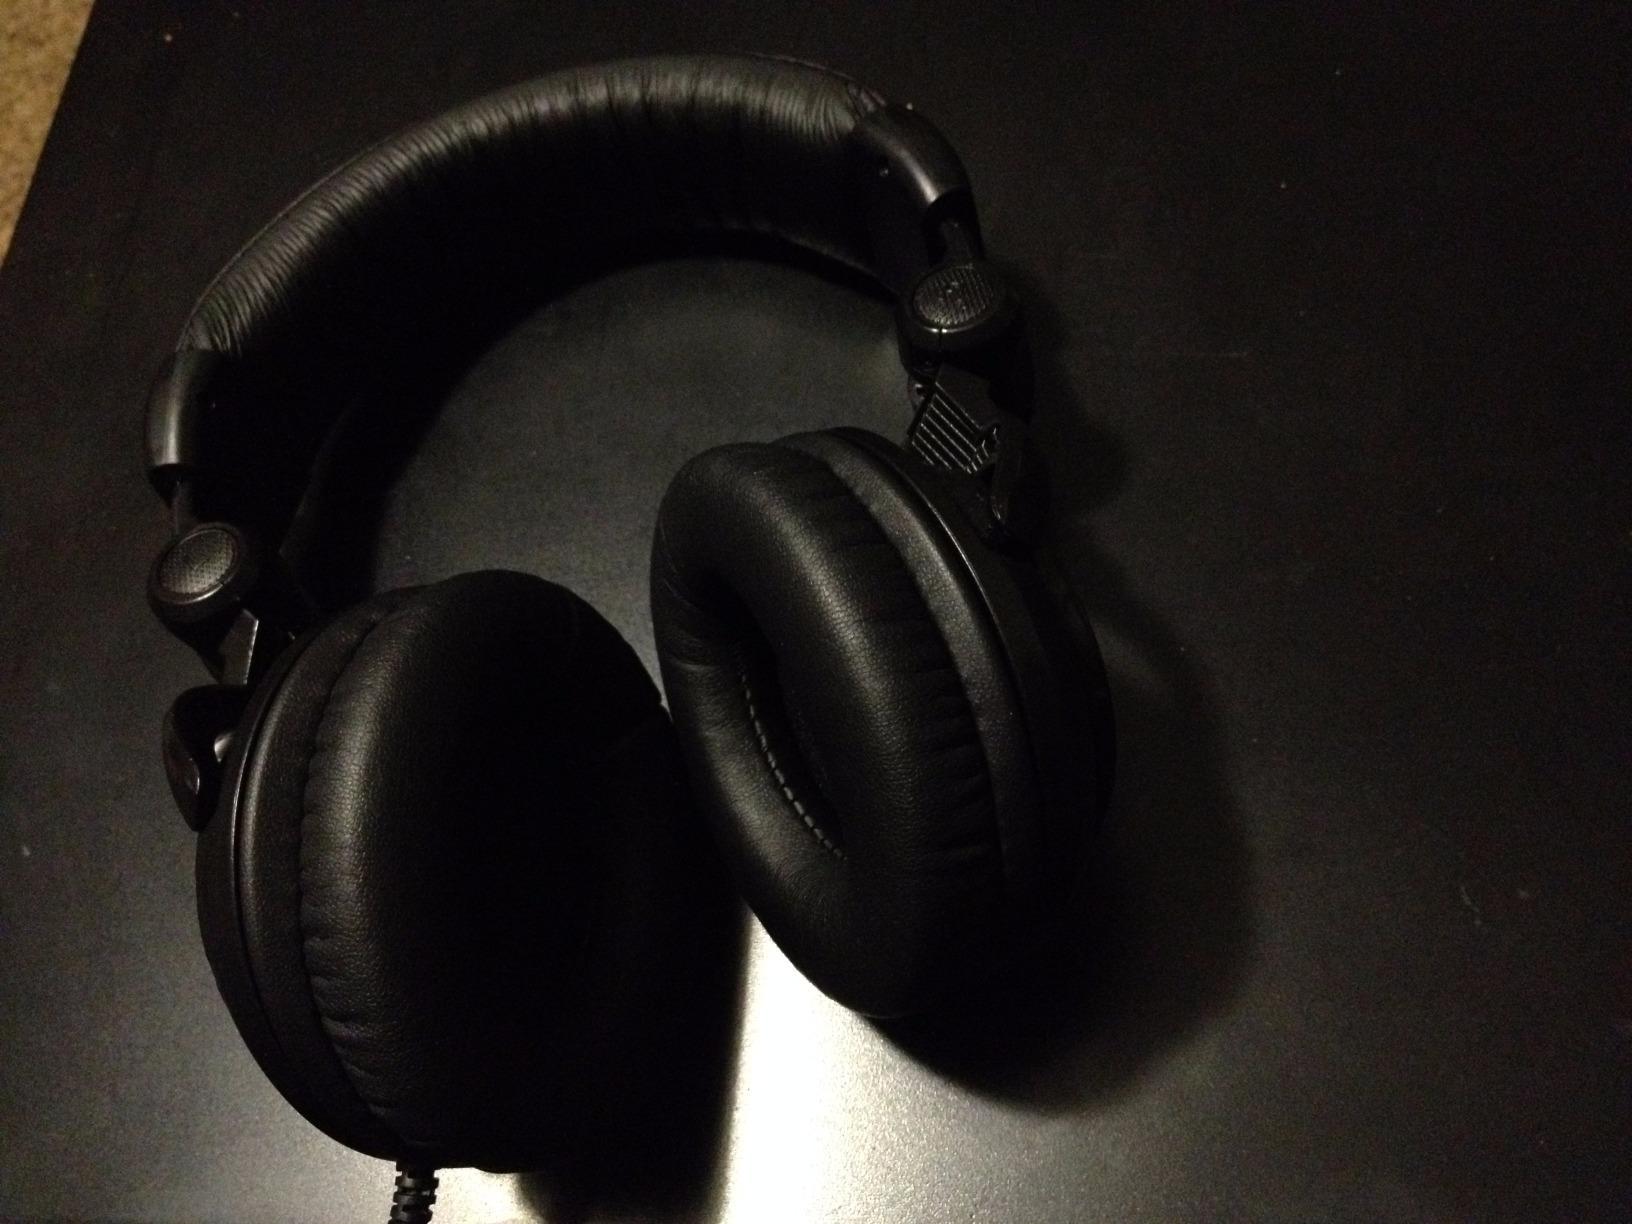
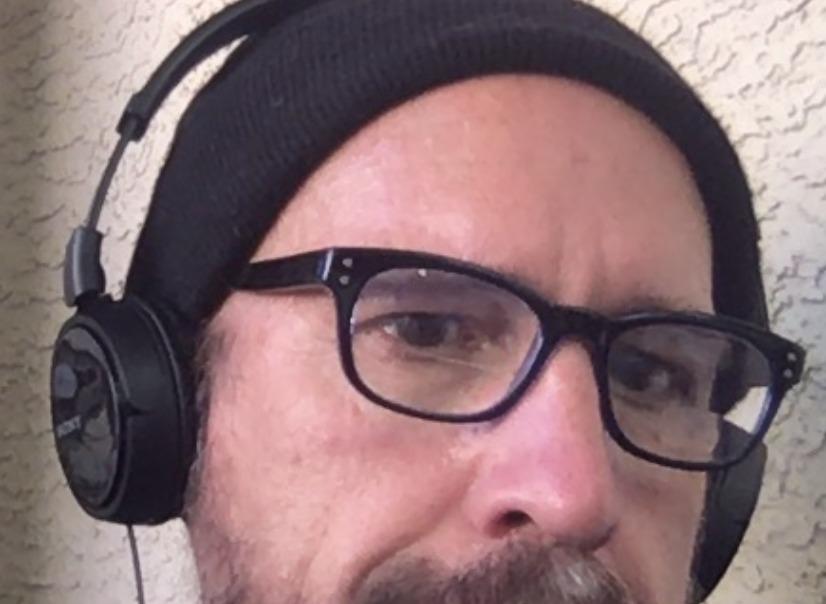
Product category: headphones
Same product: no